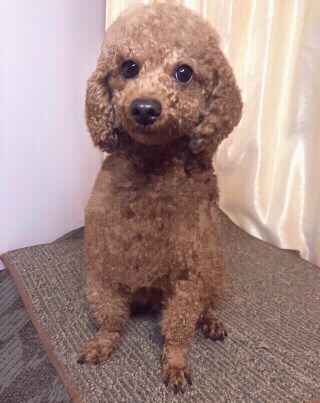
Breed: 7449-n000128-teddy